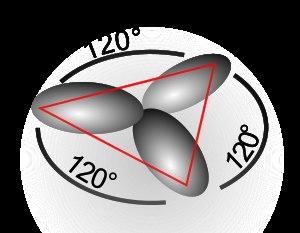
Le cation méthylium est l'espèce chimique de formule CH₃⁺. C'est un carbocation de type carbénium, avec un atome de carbone en configuration plane trigonale due à une hybridation sp². Il est bien connu pour sa réaction de recombinaison dissociative dans le milieu interstellaire ou dans l'ionosphère de certaines planètes :
Un ion carbénium est un carbocation dont l'atome de carbone qui porte la charge électrique est trivalent, ce qui lui donne une configuration plane trigonale résultant d'une hybridation sp².